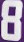
Number: 8